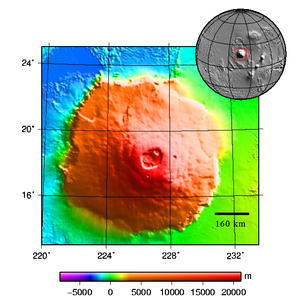
Olympus Mons
Olympus Mons
Olympus Mons på Mars er den højeste kendte vulkan i solsystemet. Den er ca. 25 kilometer høj og har en diameter på ca. 600 kilometer.